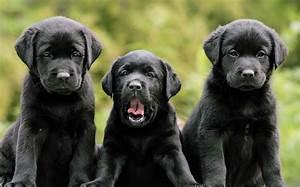
dog